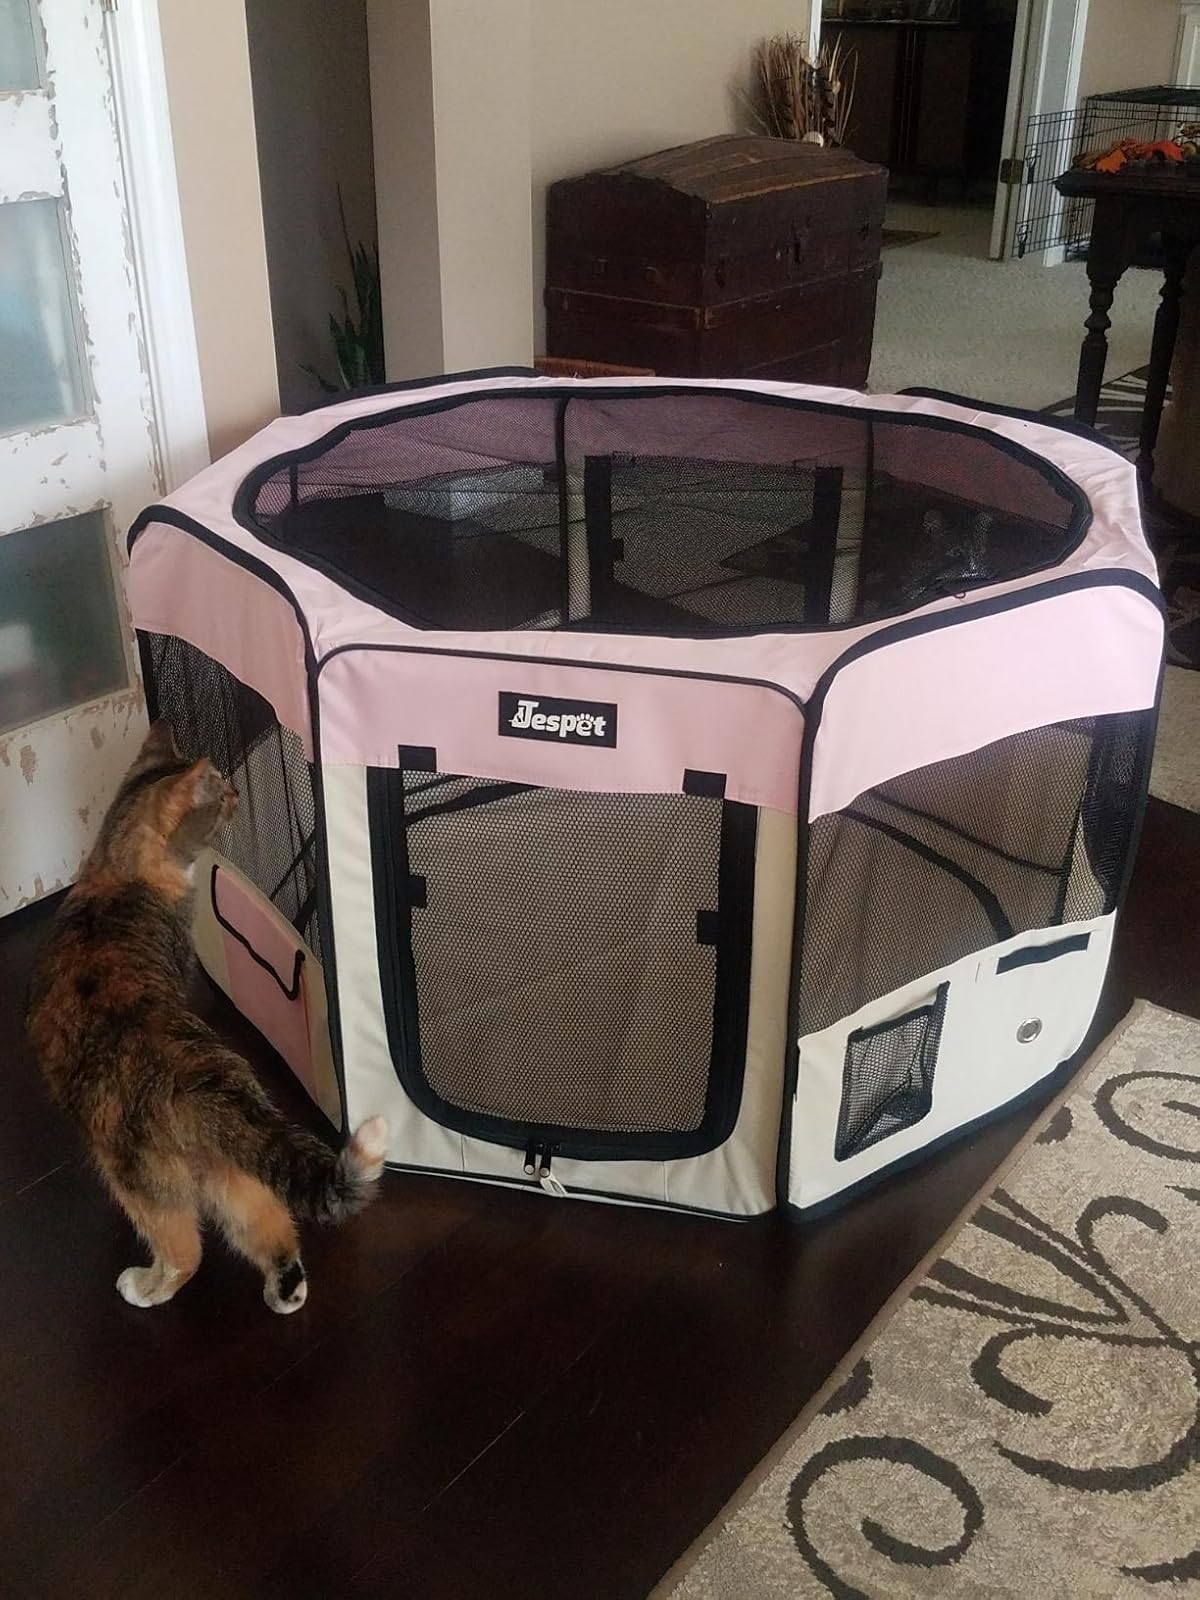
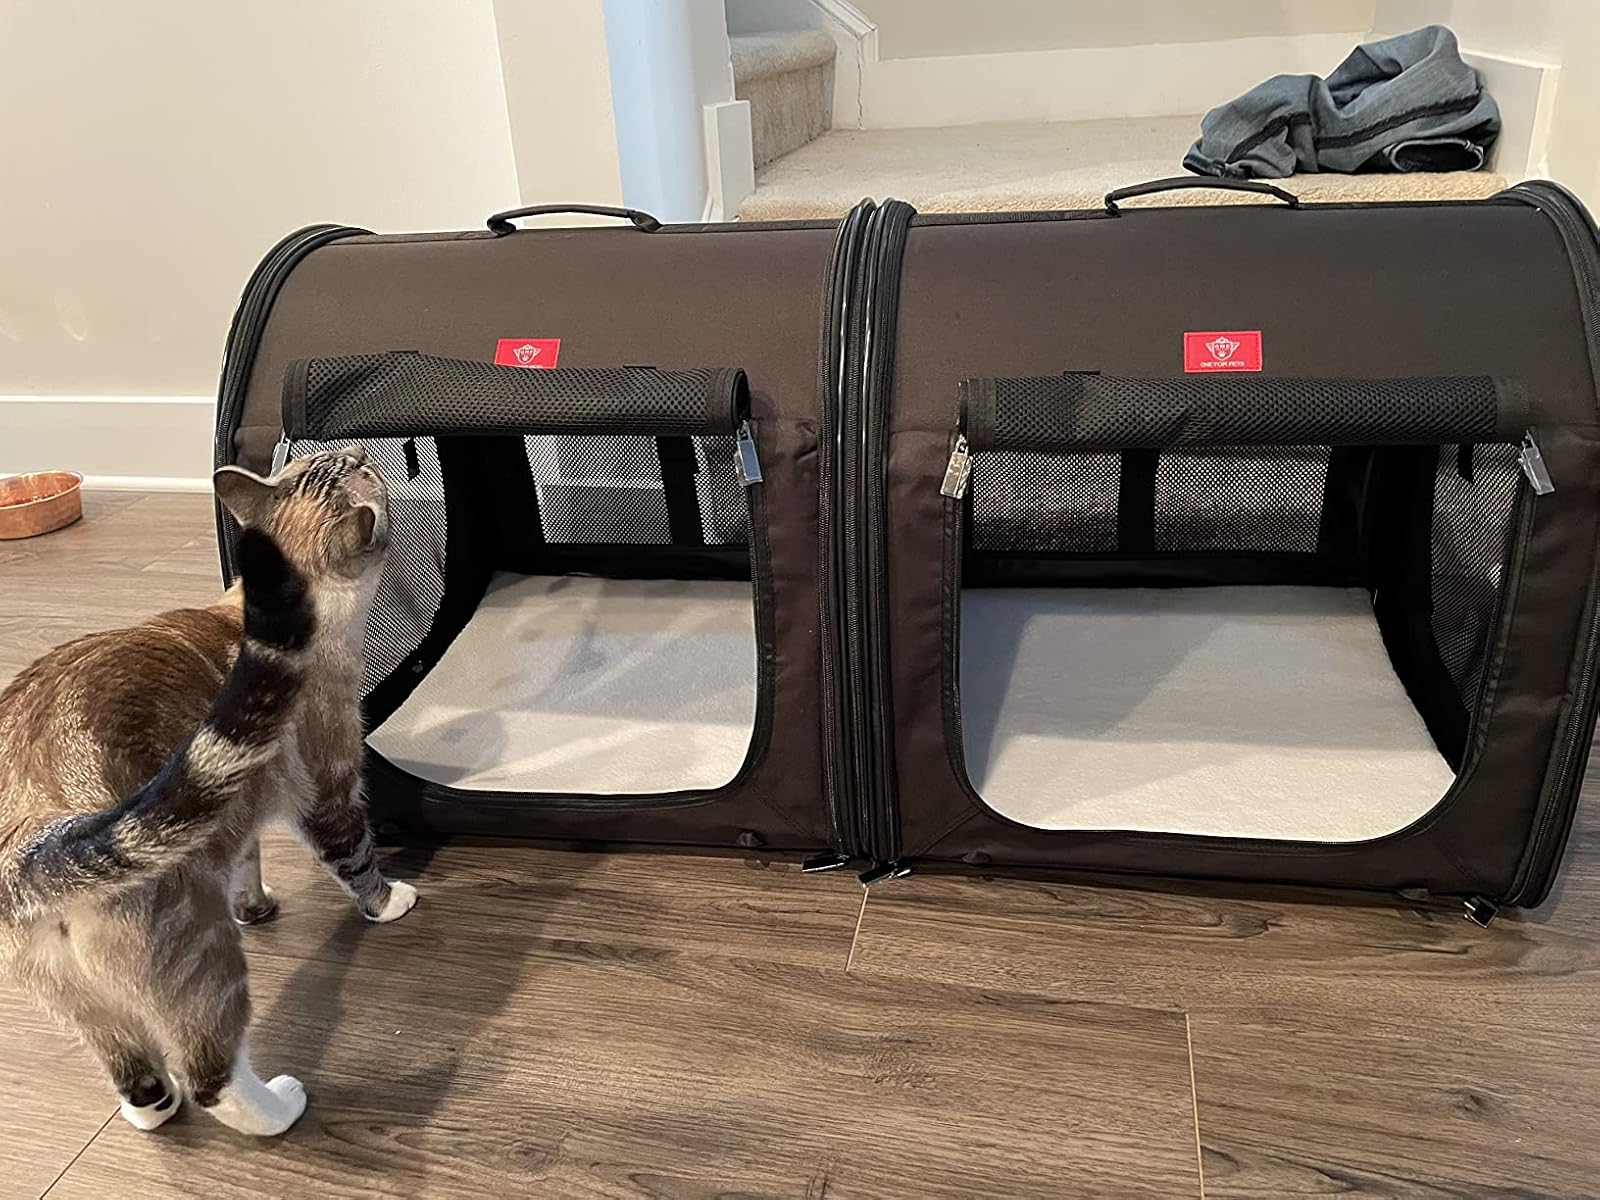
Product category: items_kennel
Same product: no